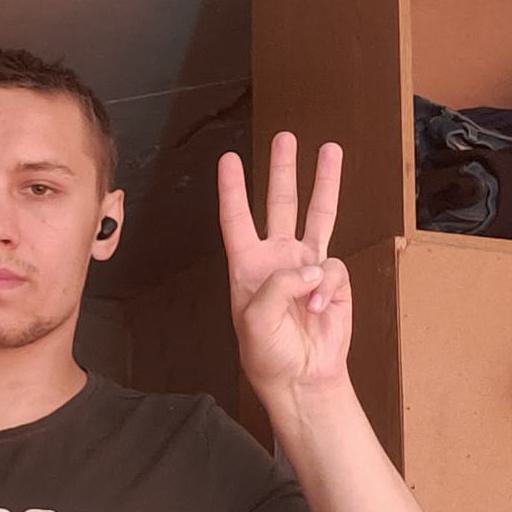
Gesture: three